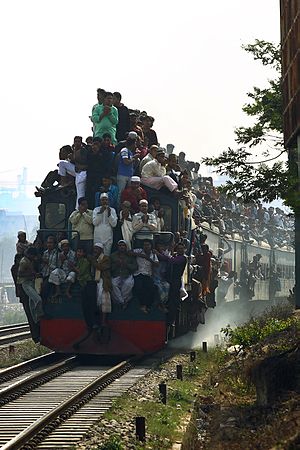
Trainsurfing
Et overfyldt tog med passagerer på dets ydre i Bangladesh
Trainsurfing er en ulovlig ekstremsport, der går ud på at kravle rundt ude på toget mens det kører. Det er en farlig hobby. Mange mennesker dør hvert år af det. I Indien er det meget normalt at trainsurfe da deres toge er så proppet, men det er også der, at der sker flest ulykker.